Johann Wilhelm Cordes

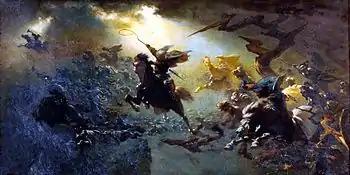
The Wild Hunt (unfinished)

In 1856, he returned to Lübeck and, three years later, at the request of Grand Duke Carl Alexander, moved to Weimar. This was his most productive period. He was appointed a Professor at the Weimar Saxon Grand Ducal Art School and, in 1862, was awarded the Order of the White Falcon.